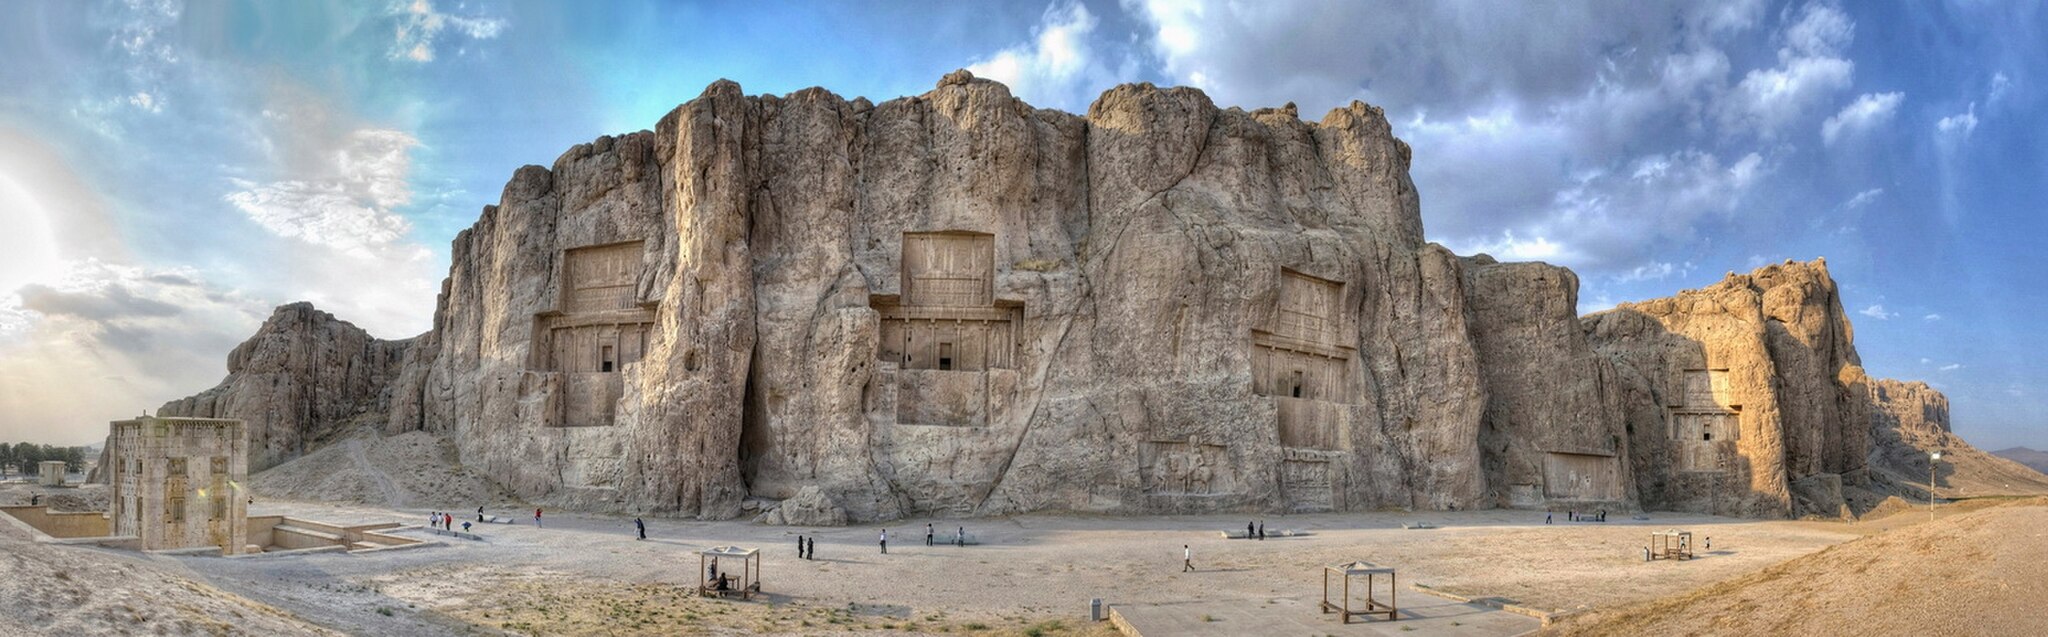
Title: Naghshe Rostam ZPan
Description: Naghshe Rostam in Persia (Iran)
Date: 2010-09
Categories: Naqsh-e Rustam, Self-published work, Featured pictures on Wikipedia, Persian, Files with Assessments template missing SDC Commons no value quality assessment, Featured pictures on Wikipedia, Arabic